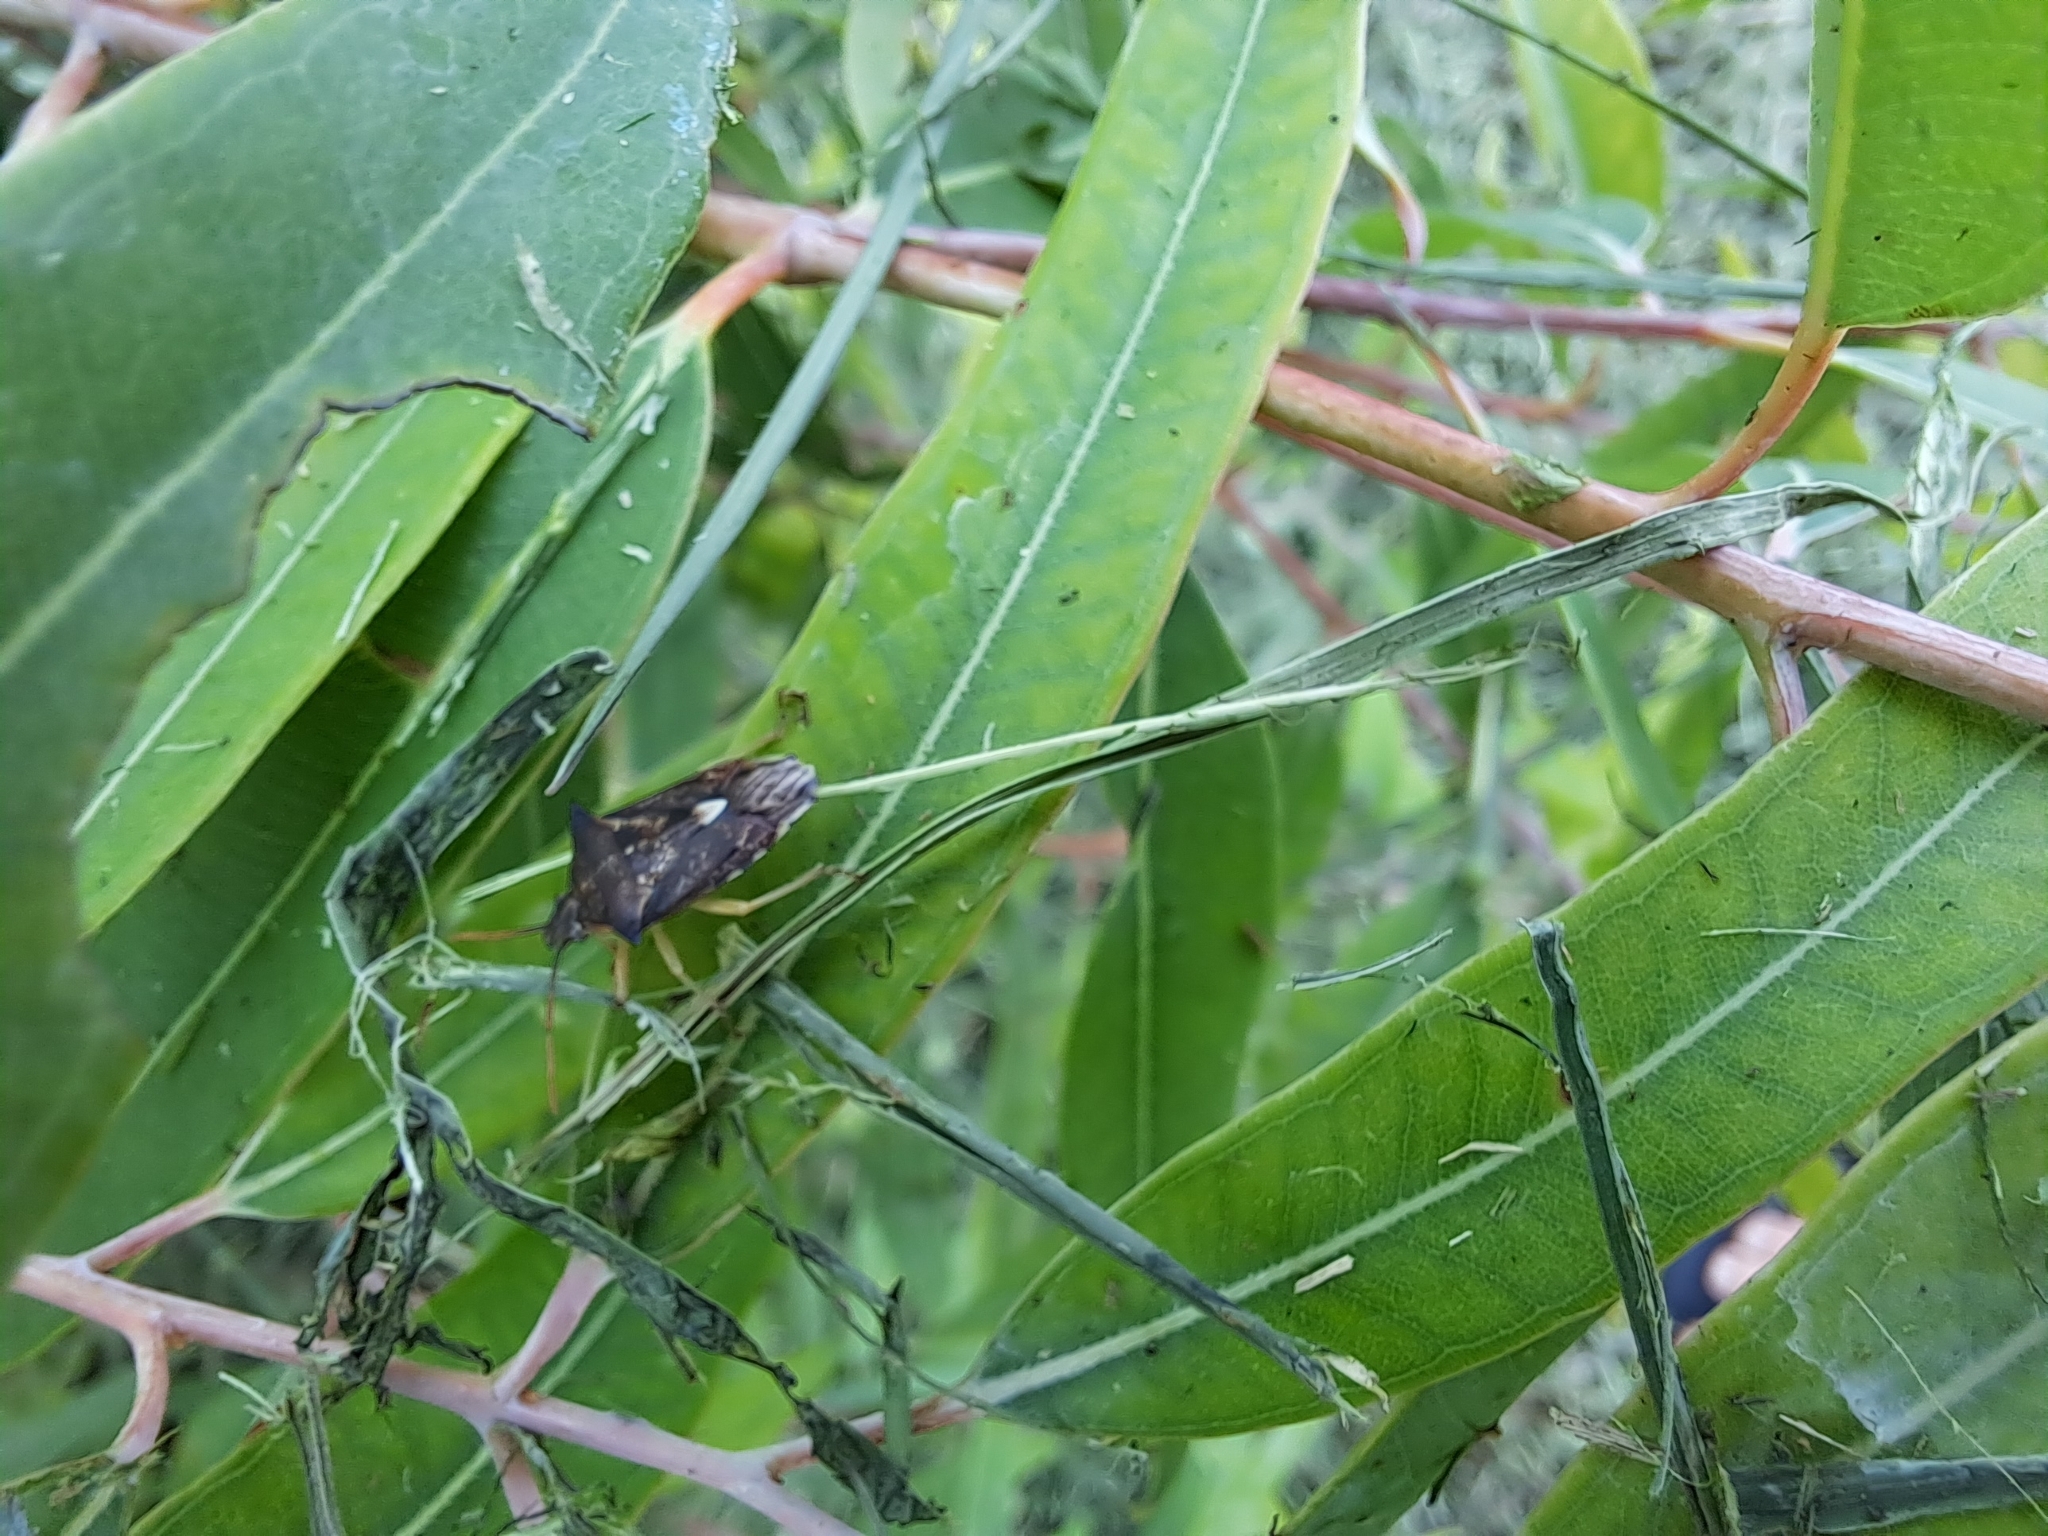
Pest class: stink_bug